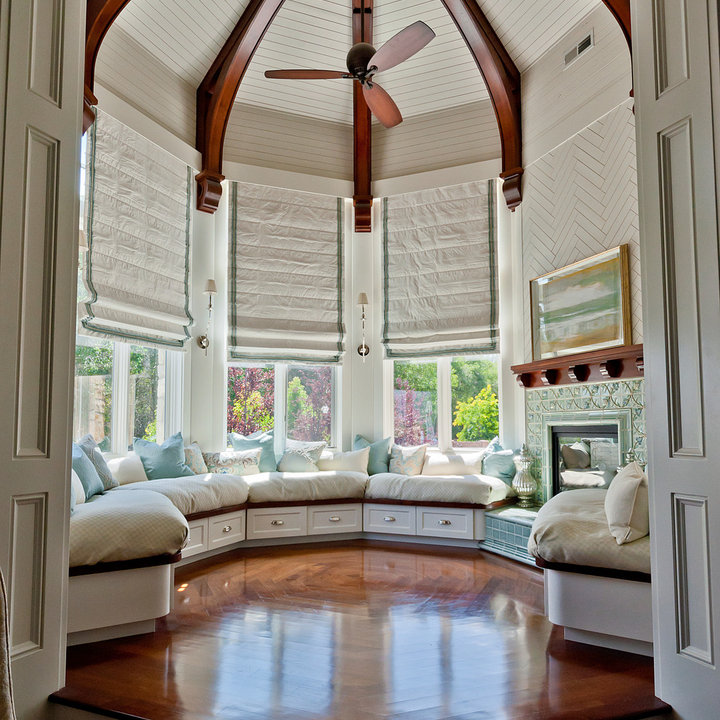
Style: Classic